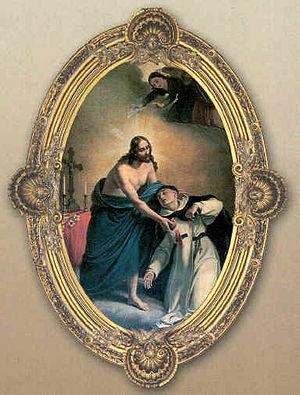
Louis de la Trinité est un religieux trinitaire déchaussé espagnol, auteur d'un ouvrage de synthèse sur la Mystique au Siècle d'or.
Saint Michel des Saints est un religieux catalan de l'ordre des Trinitaires, appartenant à la branche réformée des déchaussés. Expérimentateur et théoricien de la Mystique, il développe une spiritualité affective, à forte accentuation eucharistique, qui combine les influences franciscaine et carmélitaine, caractéristiques de la religiosité du Siècle d'or espagnol. Il a été béatifié par Pie VI en 1779, et canonisé par Pie IX en 1862.